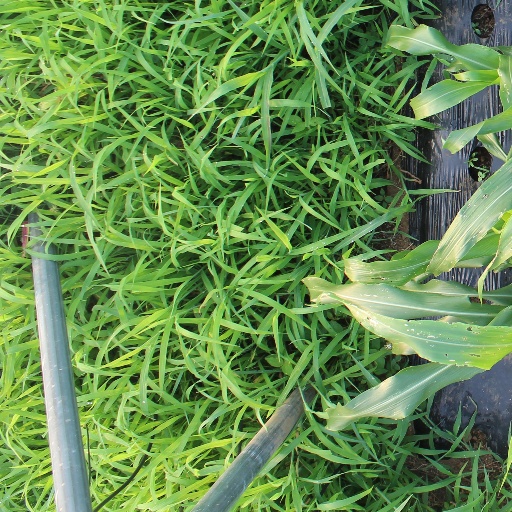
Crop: sorghum